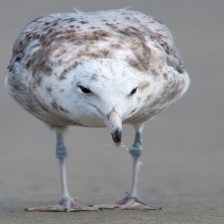
Species: CALIFORNIA GULL
Scientific name: LARUS CALIFORNICUS